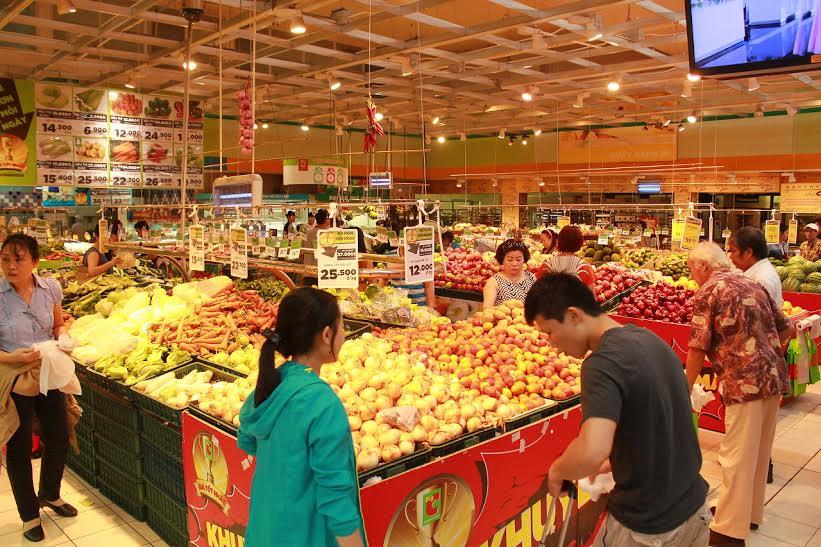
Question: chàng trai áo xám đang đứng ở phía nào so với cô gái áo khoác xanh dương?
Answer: chàng trai áo xám đang đứng trước mặt cô gái